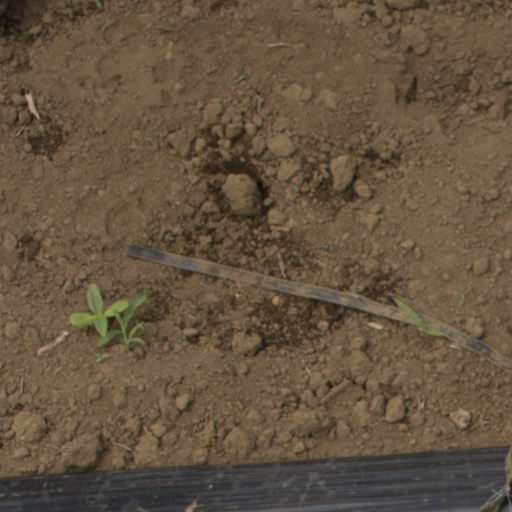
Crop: Jerusalem artichoke